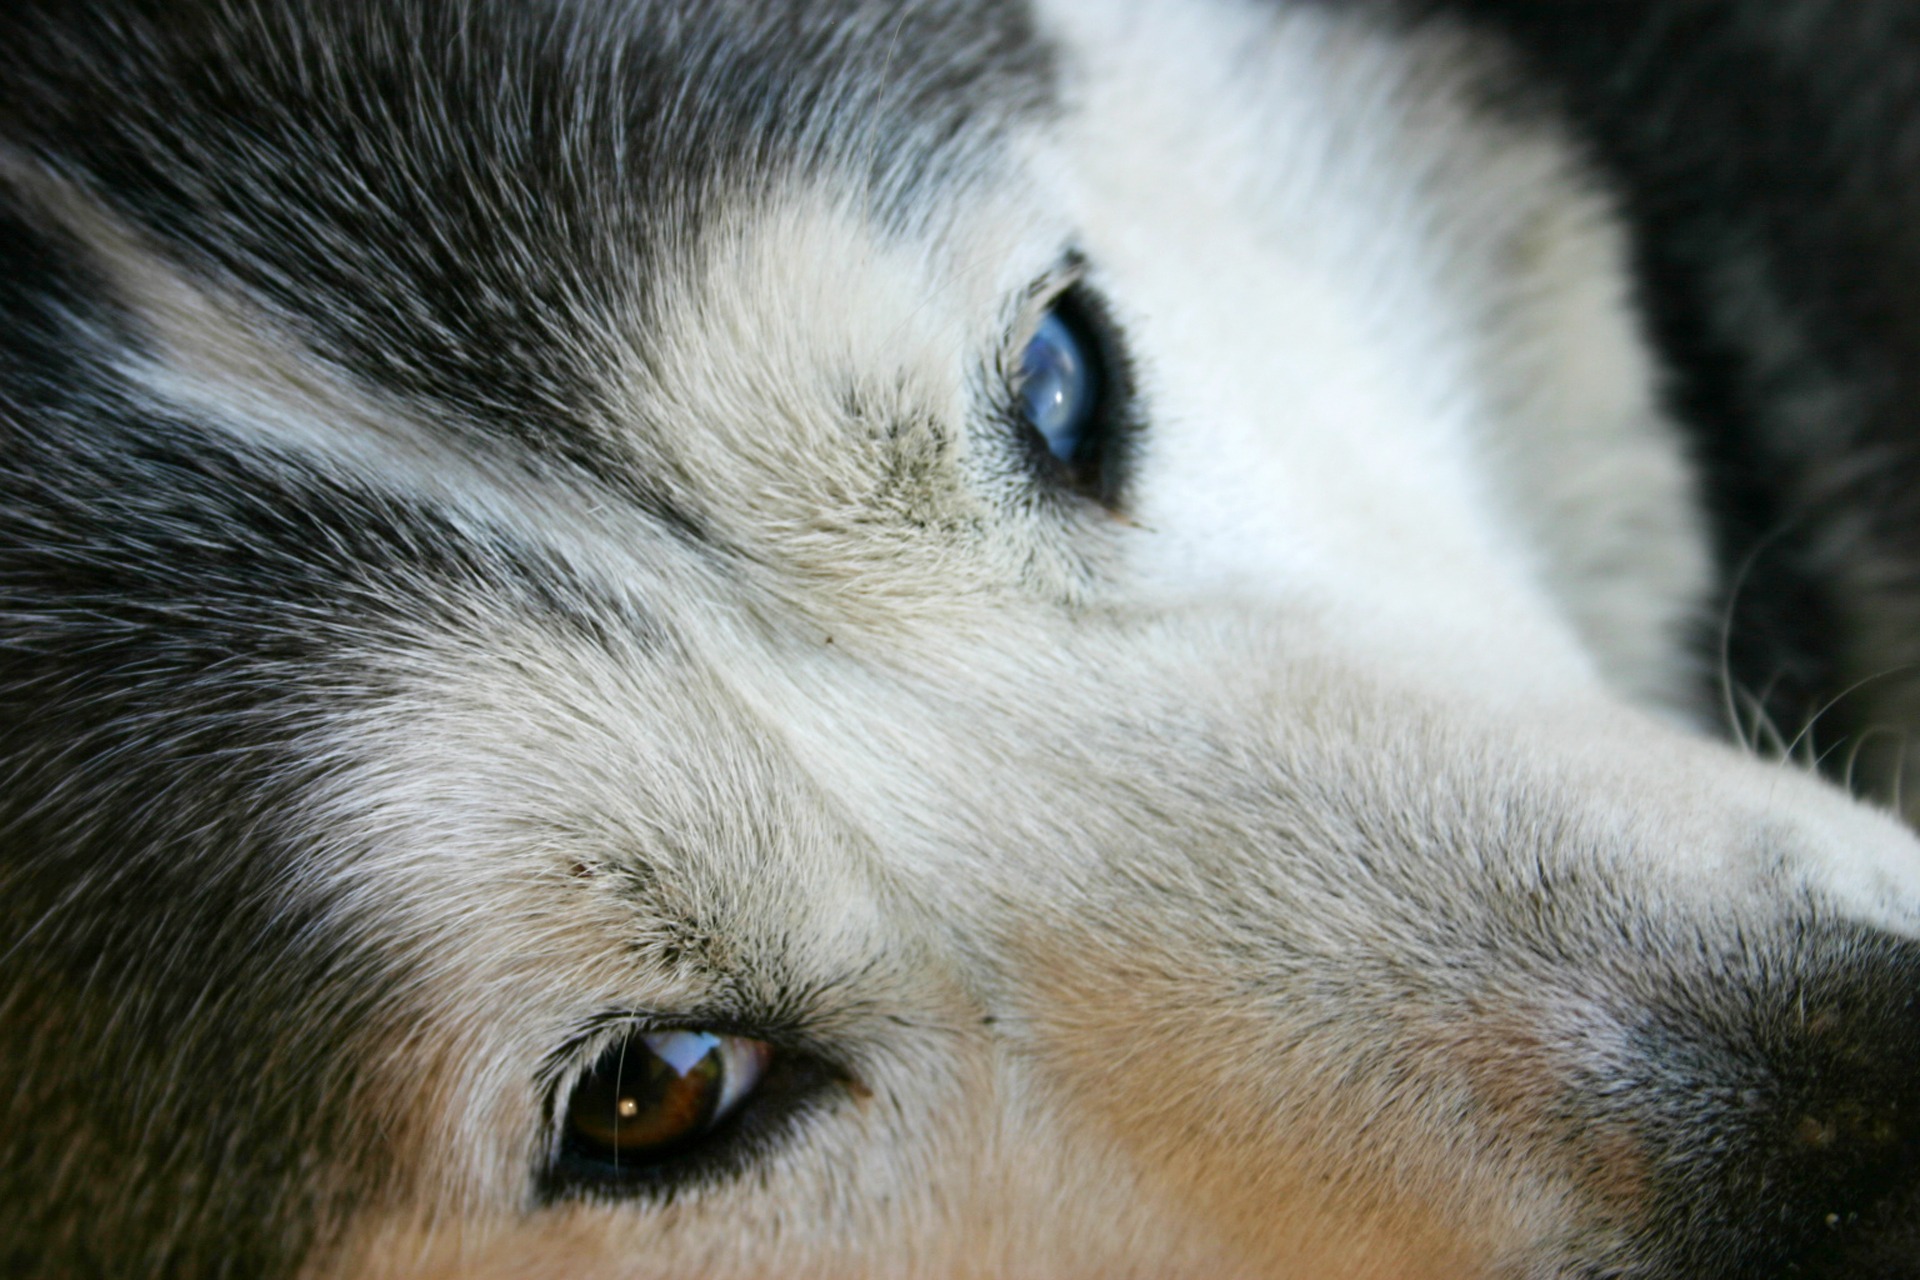
white, puppy, dog, animal, fur, portrait, mammal, close up, husky, face, nose, eyes, whiskers, snout, eye, vertebrate, organ, snow dog, sled dog, sibirian husky, siberian husky, alaskan malamute, dog like mammal, dog breed group, greenland dog